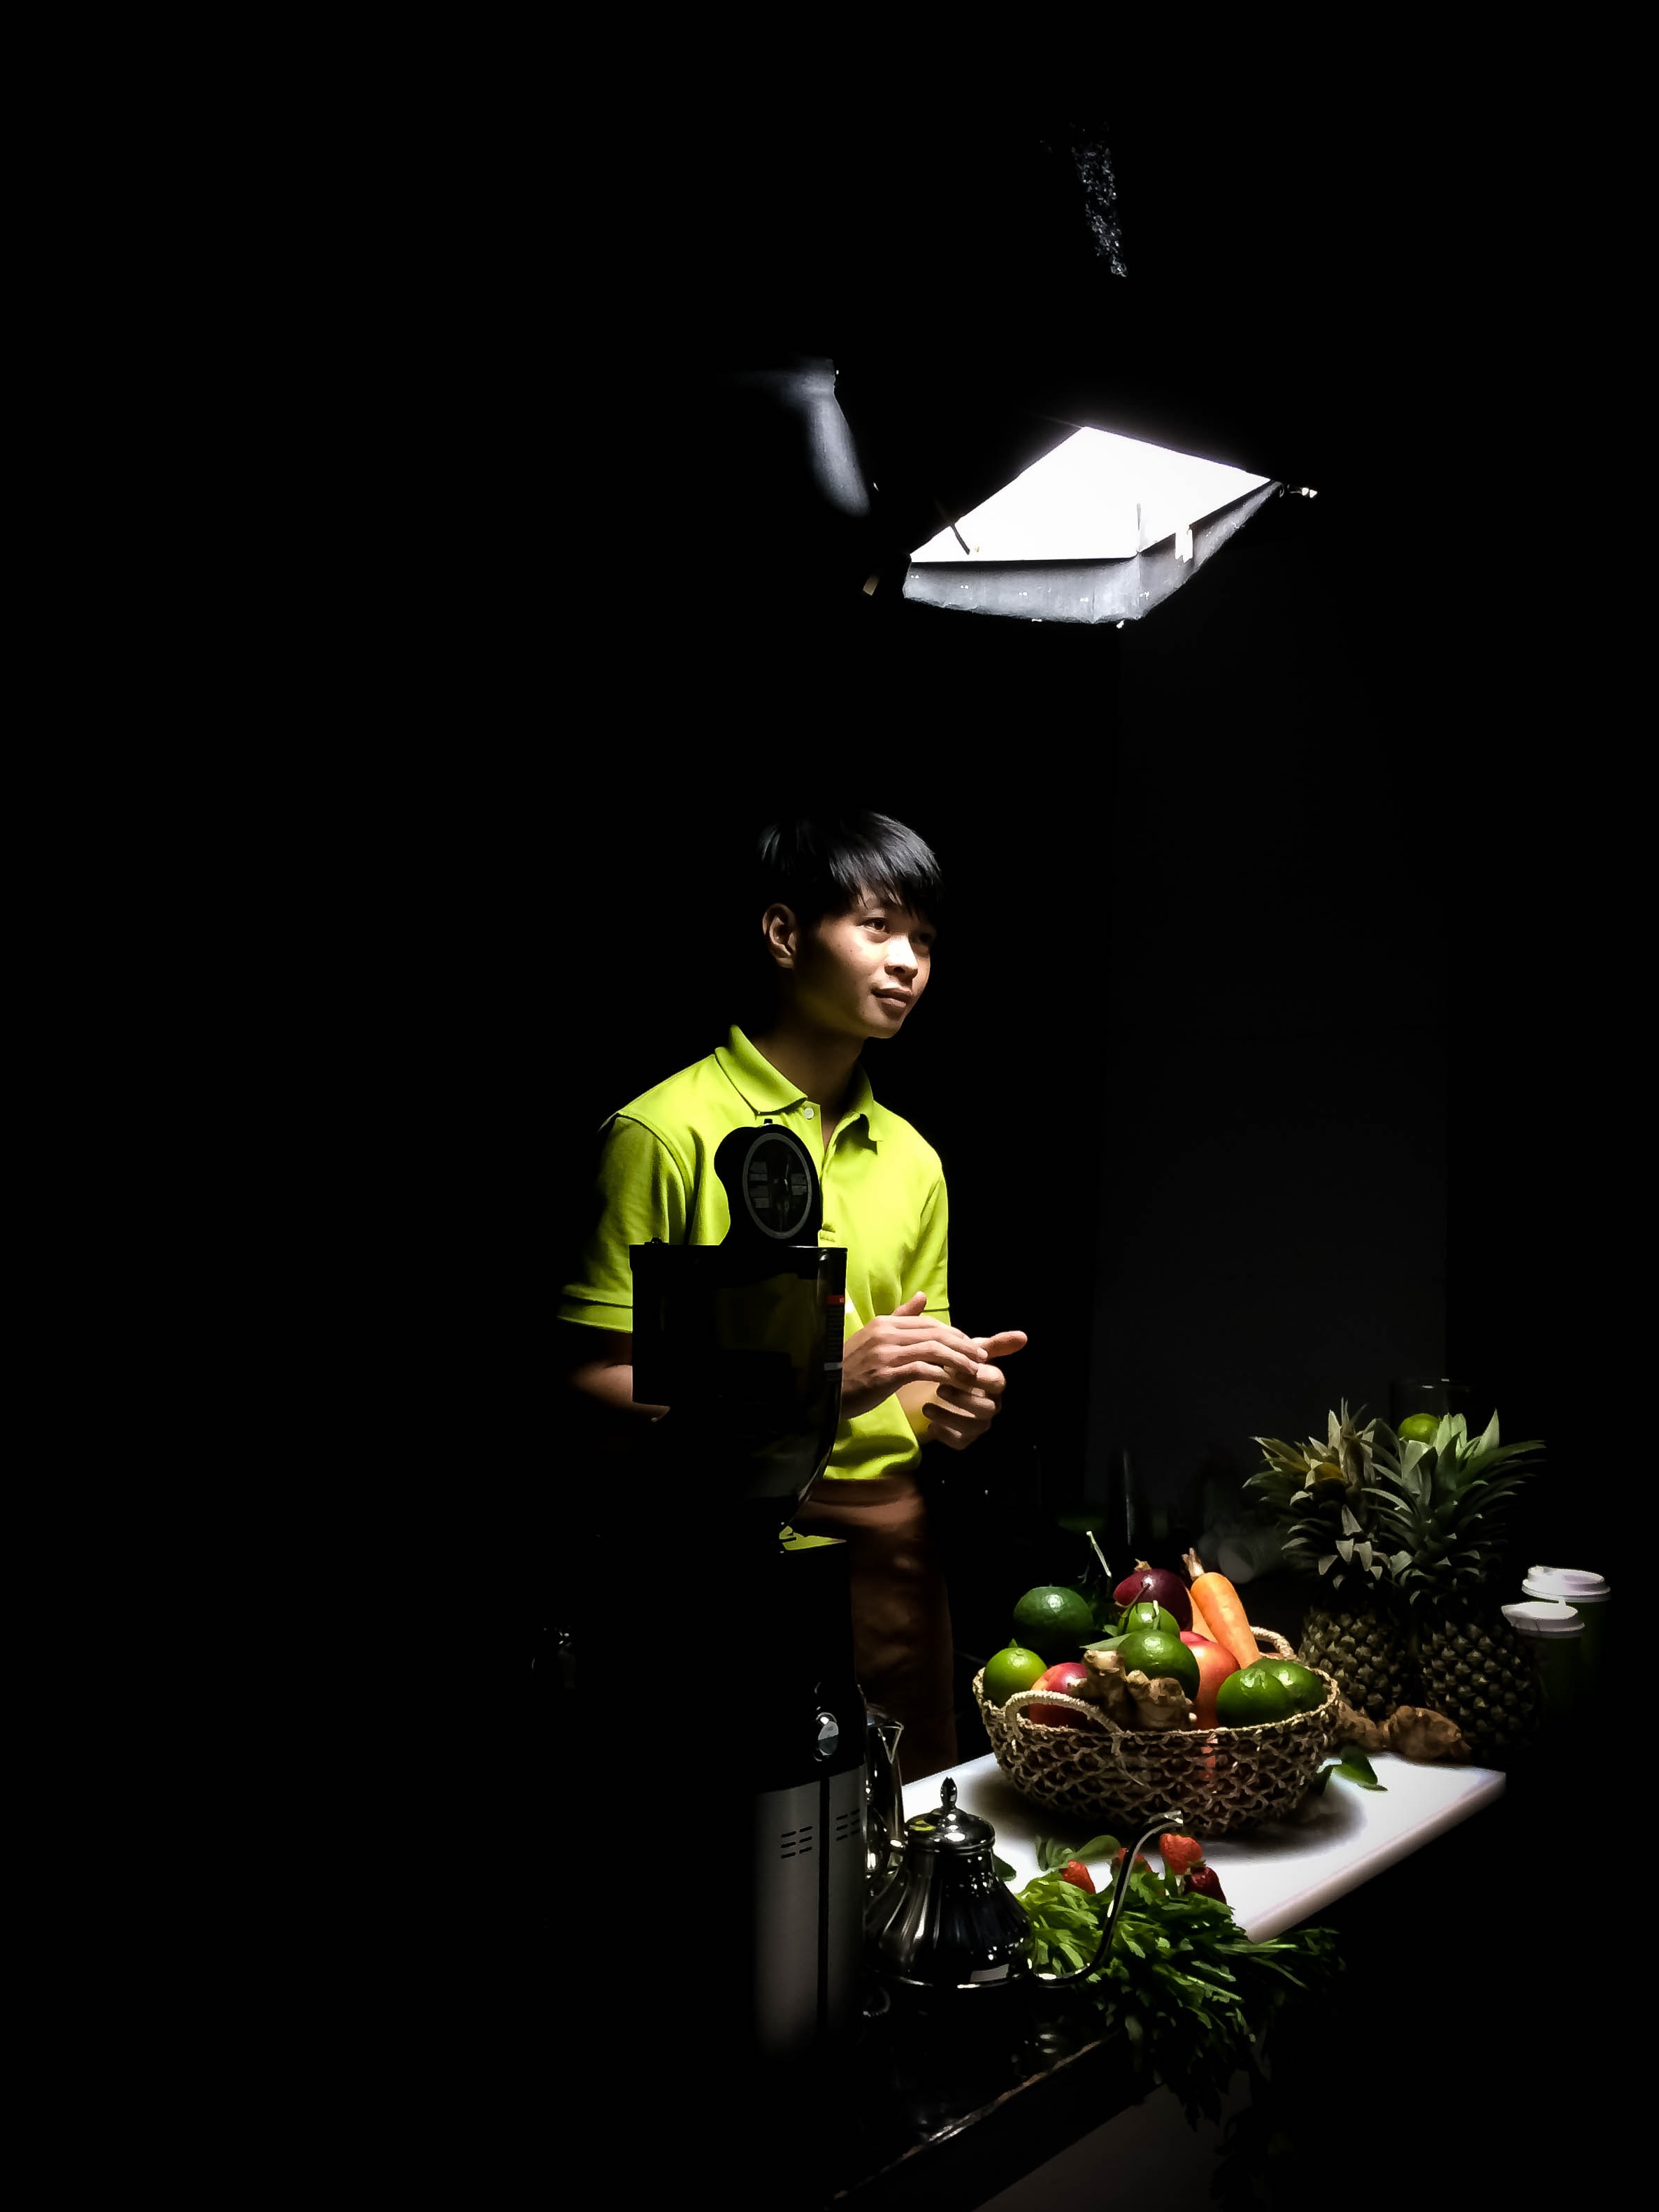
green, room, plant, night, photography, darkness